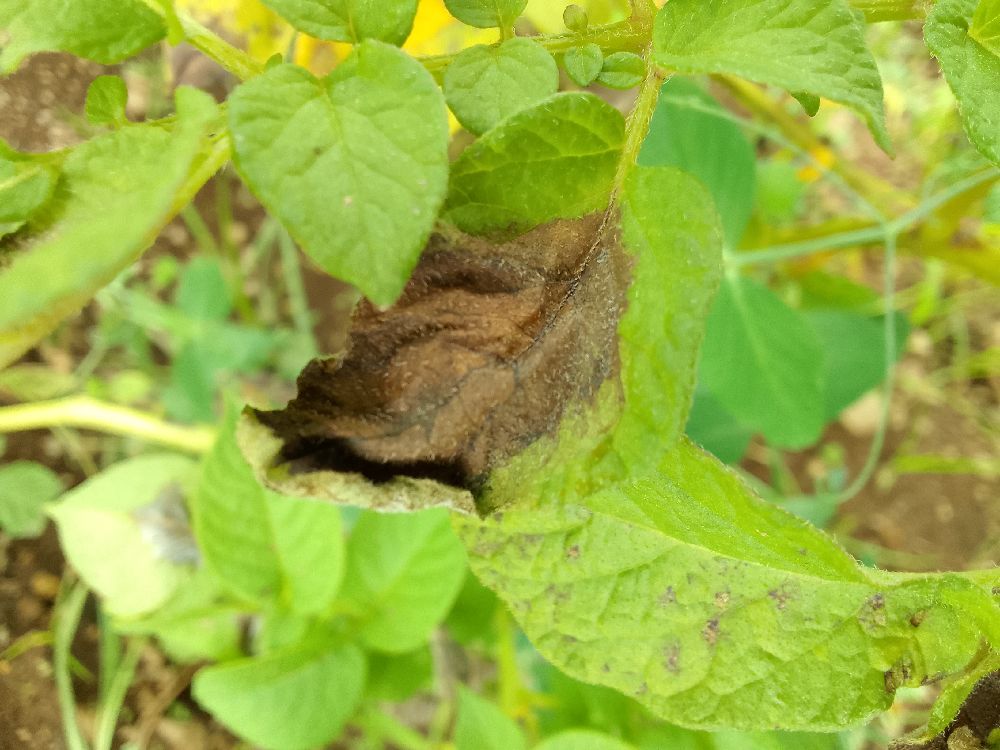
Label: Late blight